Arthur Middleton

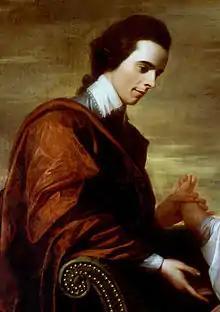
Middleton in a 1771 portrait

Arthur Middleton (June 26, 1742 – January 1, 1787) was a Founding Father of the United States, signer of the United States Declaration of Independence, and a representative from South Carolina in the Second Continental Congress.